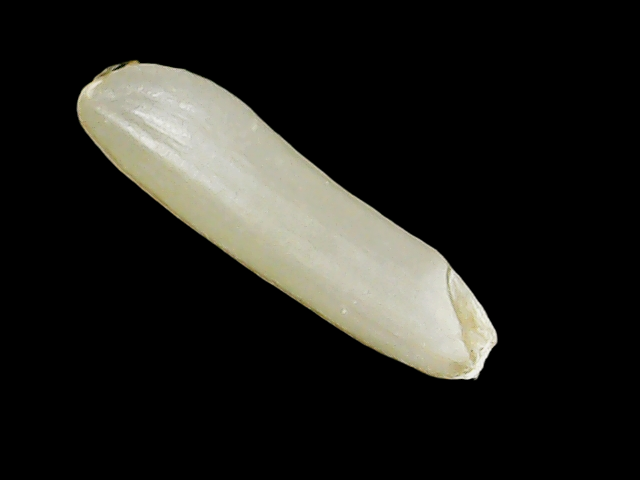
Rice variety: Binadhan14